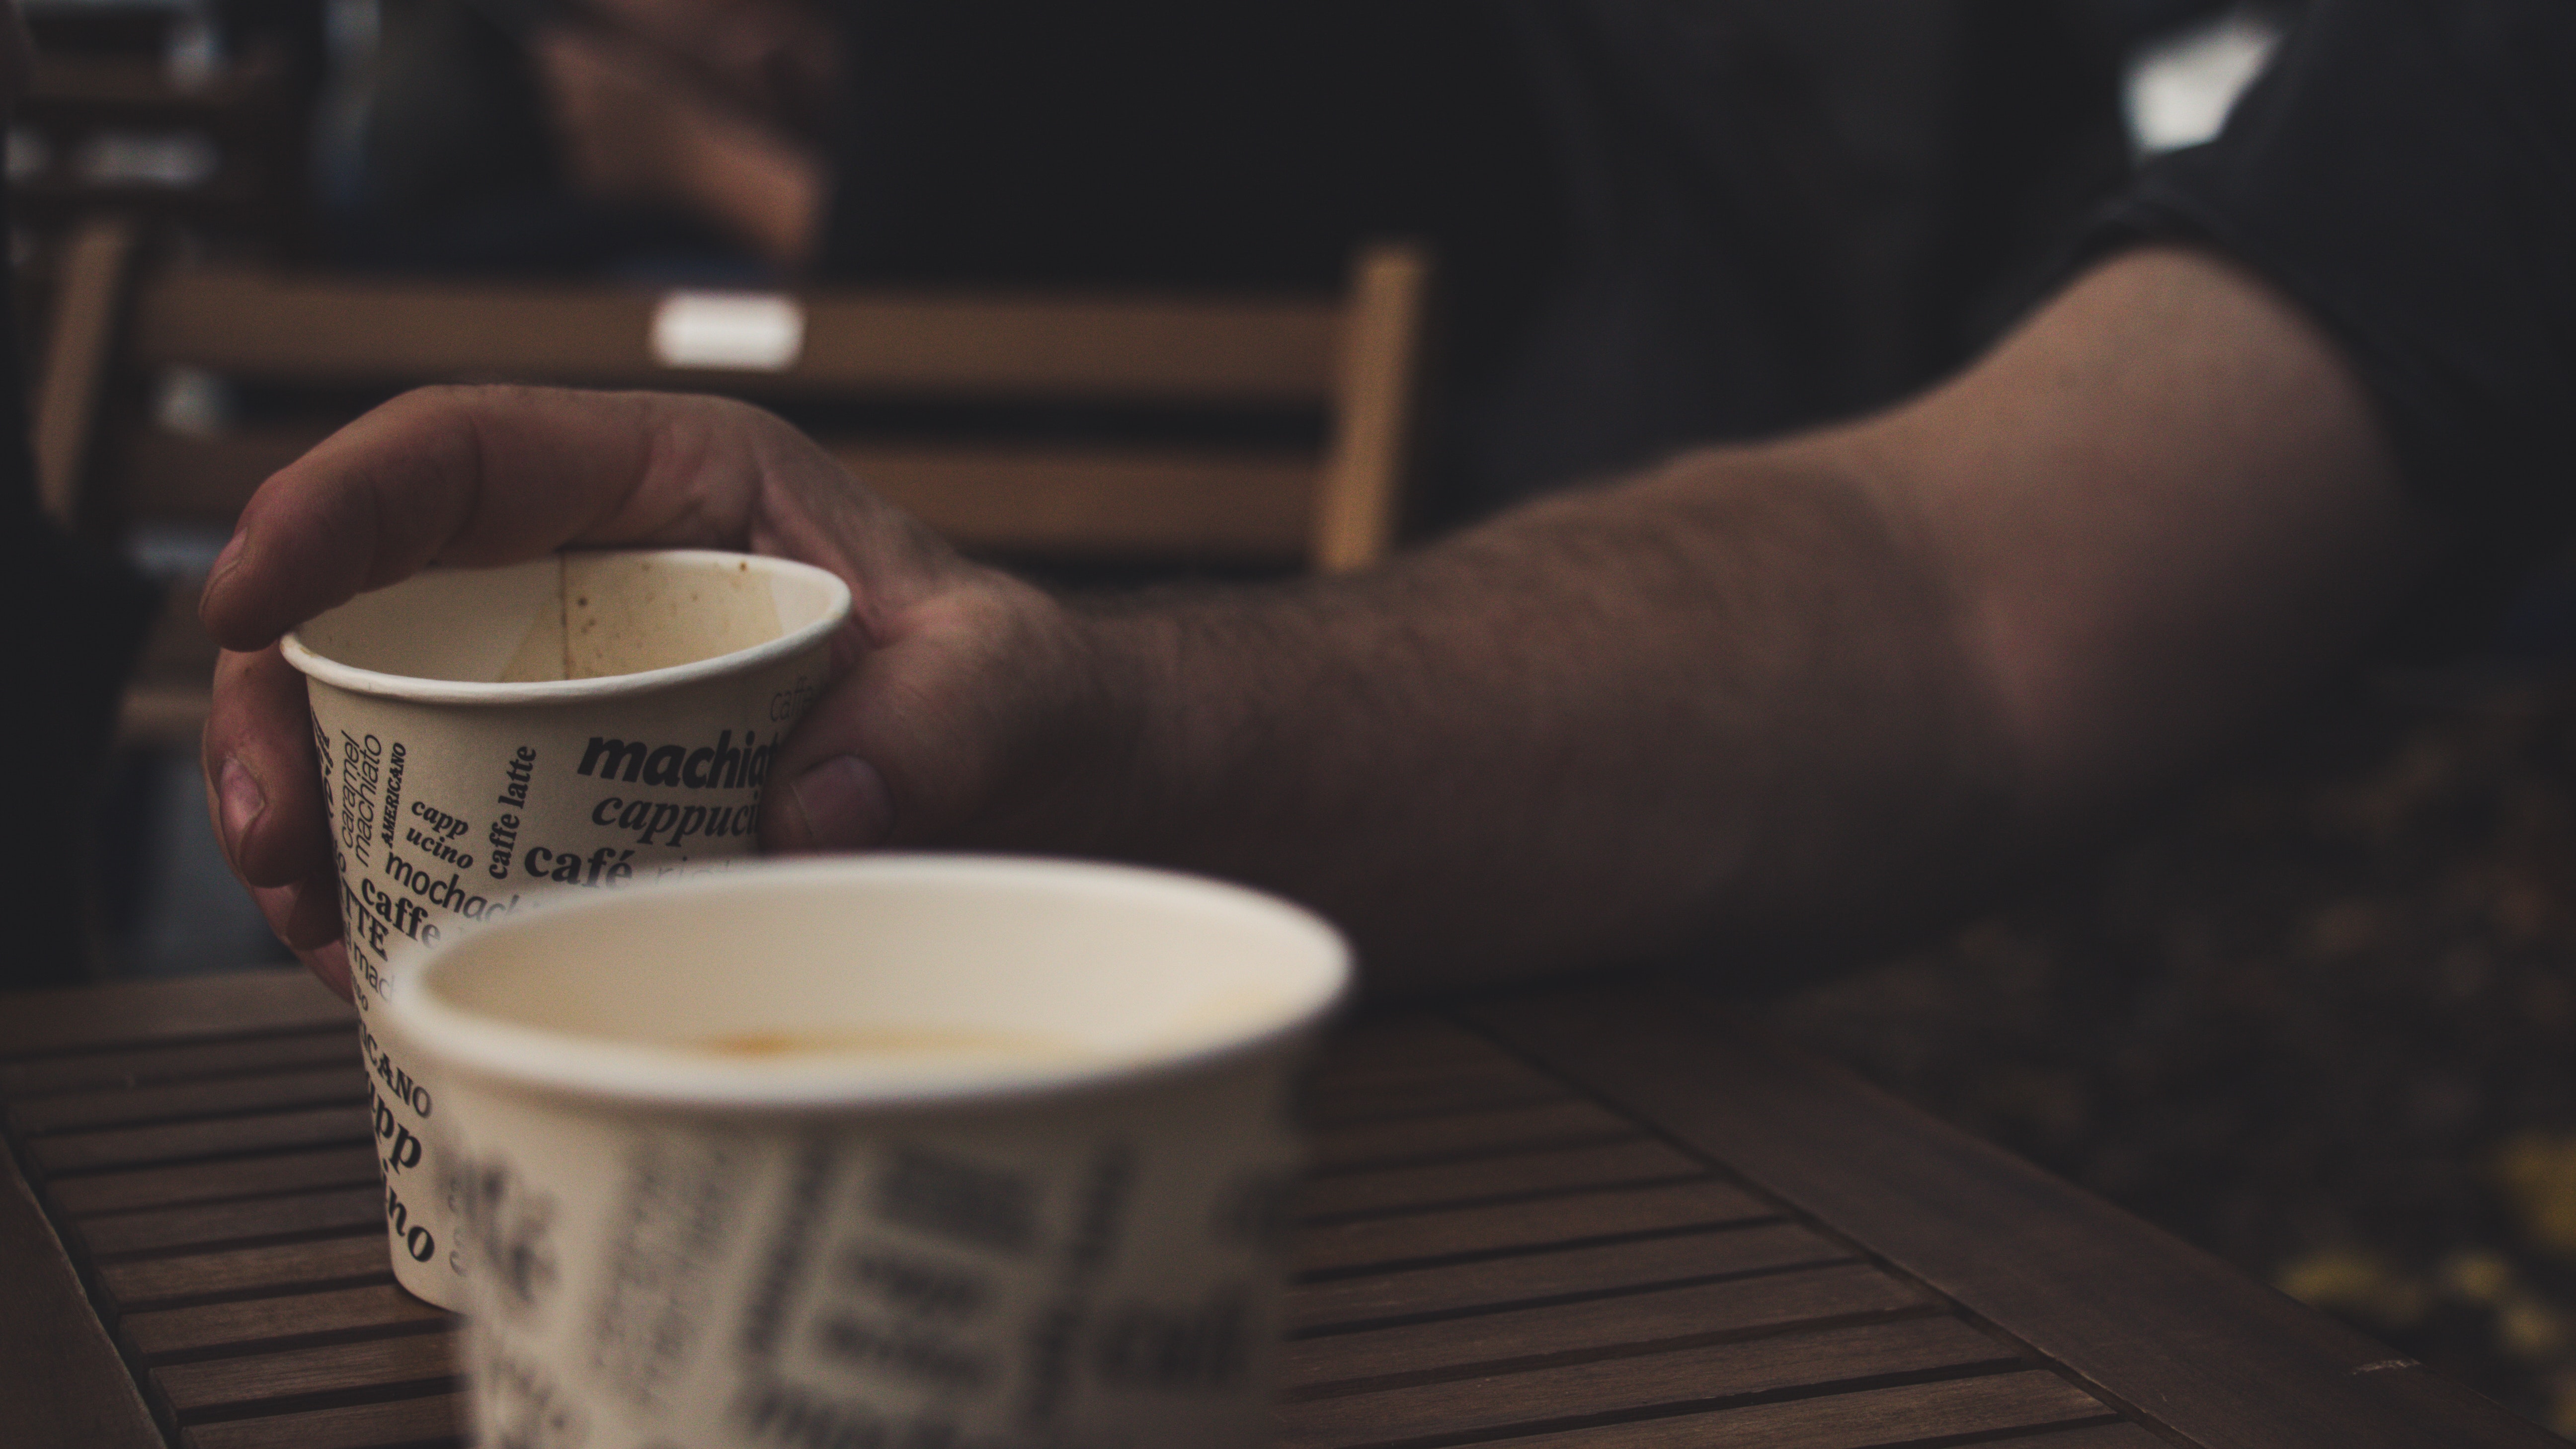
cup, coffee cup, drink, hand, coffee, drinkware, caffeine, tableware, Java coffee